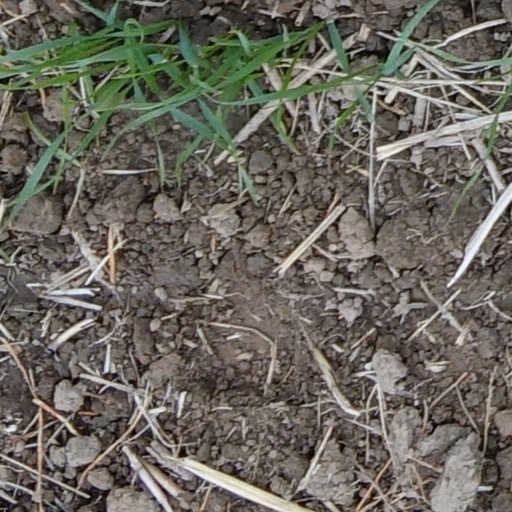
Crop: wheat